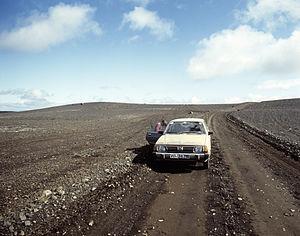
Un reg est un désert de pierres, une surface caillouteuse débarrassée des éléments fins par le vent. Il correspond à la roche en place érodée ou à d'anciennes nappes de cailloutis.